August 32nd on Earth

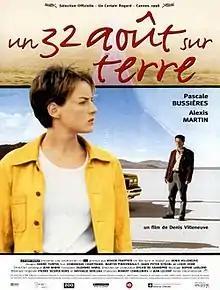
Theatrical release poster

August 32nd on Earth (and also known as "32nd Day of August on Earth") is a 1998 Canadian drama film directed and written by Denis Villeneuve, in his feature film directorial debut, and produced by Roger Frappier. It was screened in the Un Certain Regard section at the 1998 Cannes Film Festival. Alexis Martin won the Prix Jutra for Best Actor. The film was selected as the Canadian entry for the Best Foreign Language Film at the 71st Academy Awards, but was not nominated.